Suncake
Also known as:
de - German: Sonnenkekse
fa - Persian: کیک آفتاب
fi - Finnish: Aurinkokakku
id - Indonesian: Kue matahari
ja - Japanese: 太陽餅
jv - Javanese: Kuwé srengéngé
ko - Korean: 타이양빙
lzh - Literary Chinese: 太陽餅
ms - Malay: Kuih matahari
nan - Minnan: Thài-iông-piáⁿ
pt - Portuguese: Torta do Sol
uk - Ukrainian: Тайванський санкейк
yue - Cantonese: 太陽餅
zh - Chinese: 太陽餅
Category: dessert (sandwich dessert)
Cuisine: Taichung, Taiwanese
Associated cuisines: Taichung, Taiwanese
Area: Taiwan
Countries: China
Region: Eastern Asia

The dish is a popular dessert. The typical fillings consist of maltose (condensed malt sugar), and they are usually sold in special gift boxes as souvenirs for visitors. They are round, and they may vary in size. They are characterized by flaky crusts. Most people eat them with tea, and some people dissolve them in hot water to make a porridge-like dessert.

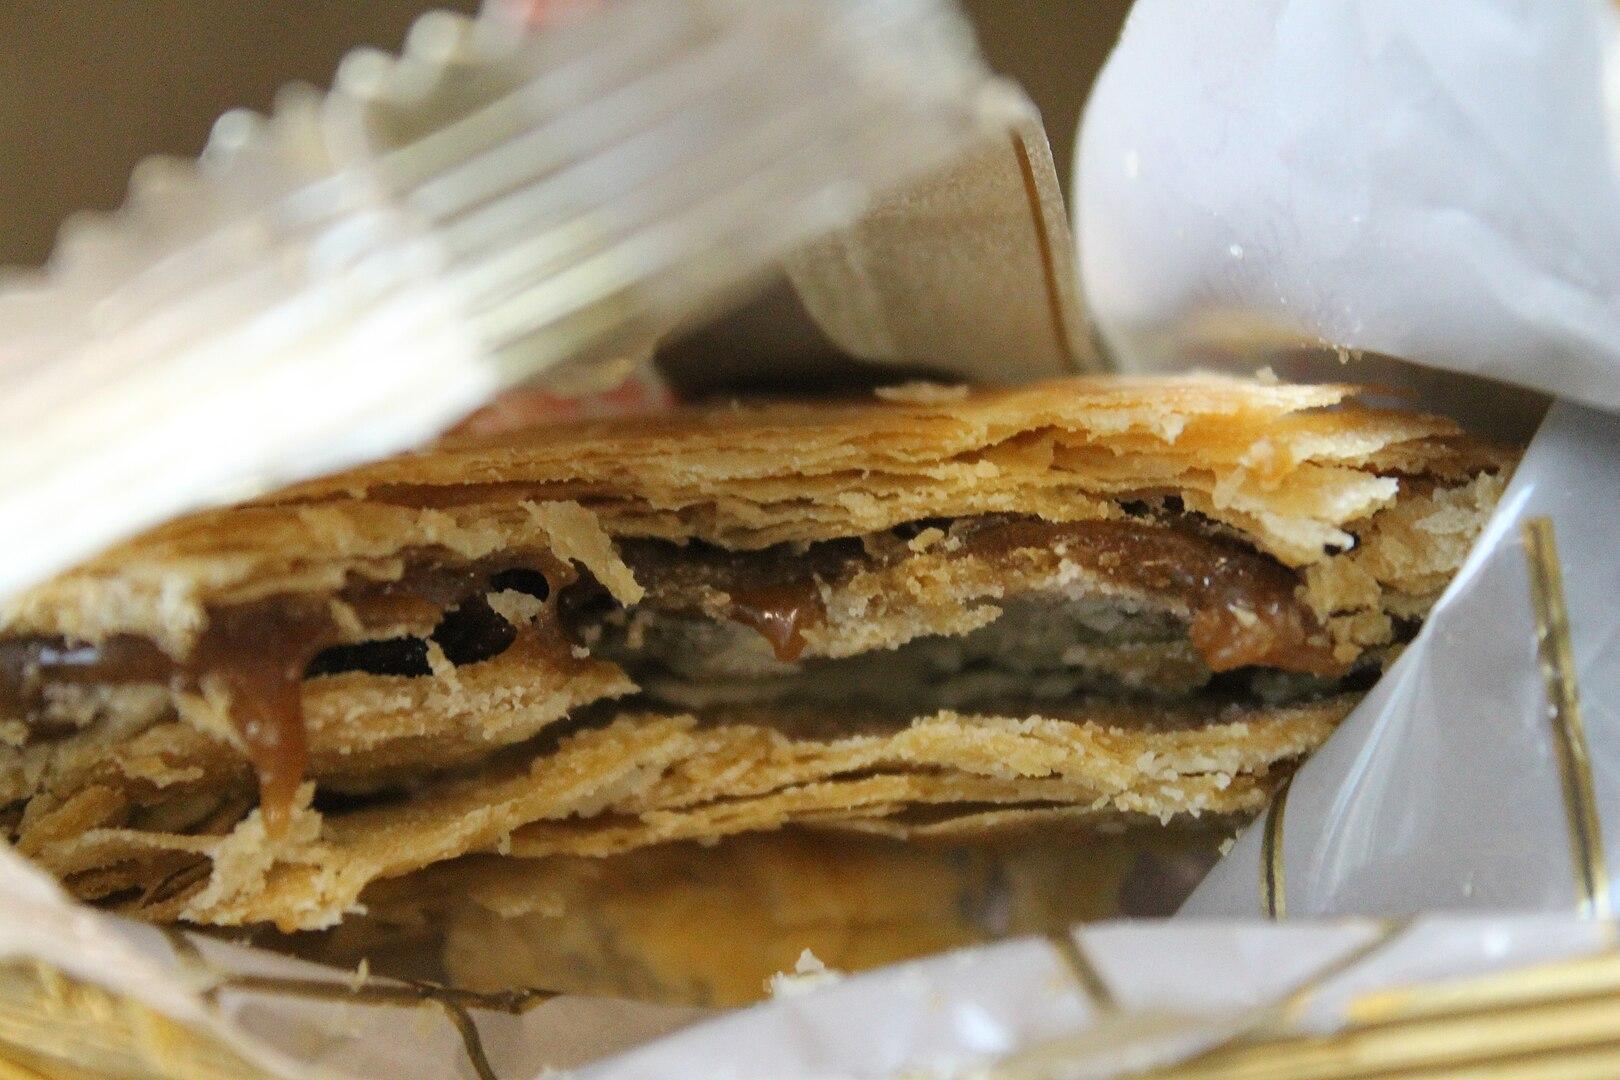